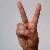
The image shows a hand gesture representing the letter 'V' in Indian Sign Language.